John Arrowsmith (cartographer)

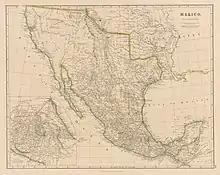
John Arrowsmith's 1832 map of Mexico

The 40 maps include the following (not a complete list; these maps were found in the David Rumsey map collection as included in Arrowsmith's 1838 Atlas. The Rumsey collection has digitized the maps in the 1838 and 1844 edition of the Atlas. Other editions of the atlas were published in 1834, 1835, 1839, 1840, 1842, 1859 and 1861.) :